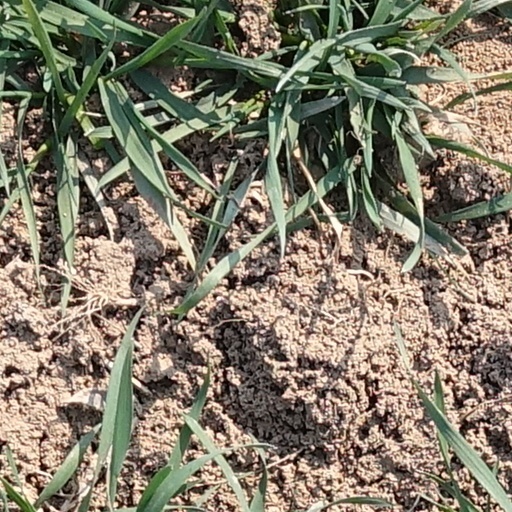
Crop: wheat